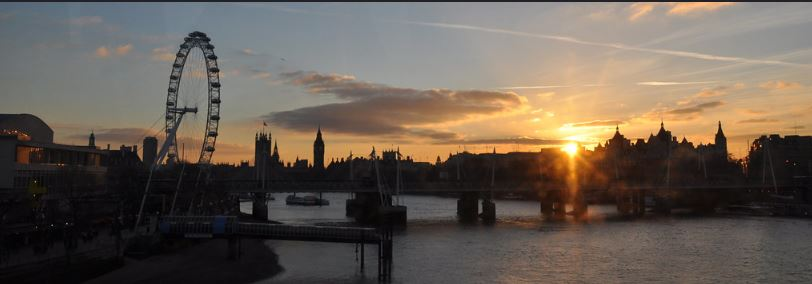
Fire: no
Smoke: no